History of Wells Fargo

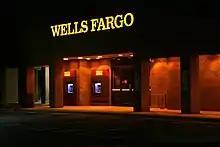
A former Wachovia branch converted to Wells Fargo in the fall of 2011 in Durham, North Carolina.

During the financial panic of September 2008, Wells Fargo made a bid to purchase the troubled Wachovia Corporation. Although at first inclined to accept a September 29 agreement brokered by the Federal Deposit Insurance Corporation to sell its banking operations to Citigroup for $2.2 billion, on October 3, Wachovia accepted Wells Fargo's offer to buy all of the financial institutions for $15.1 billion.